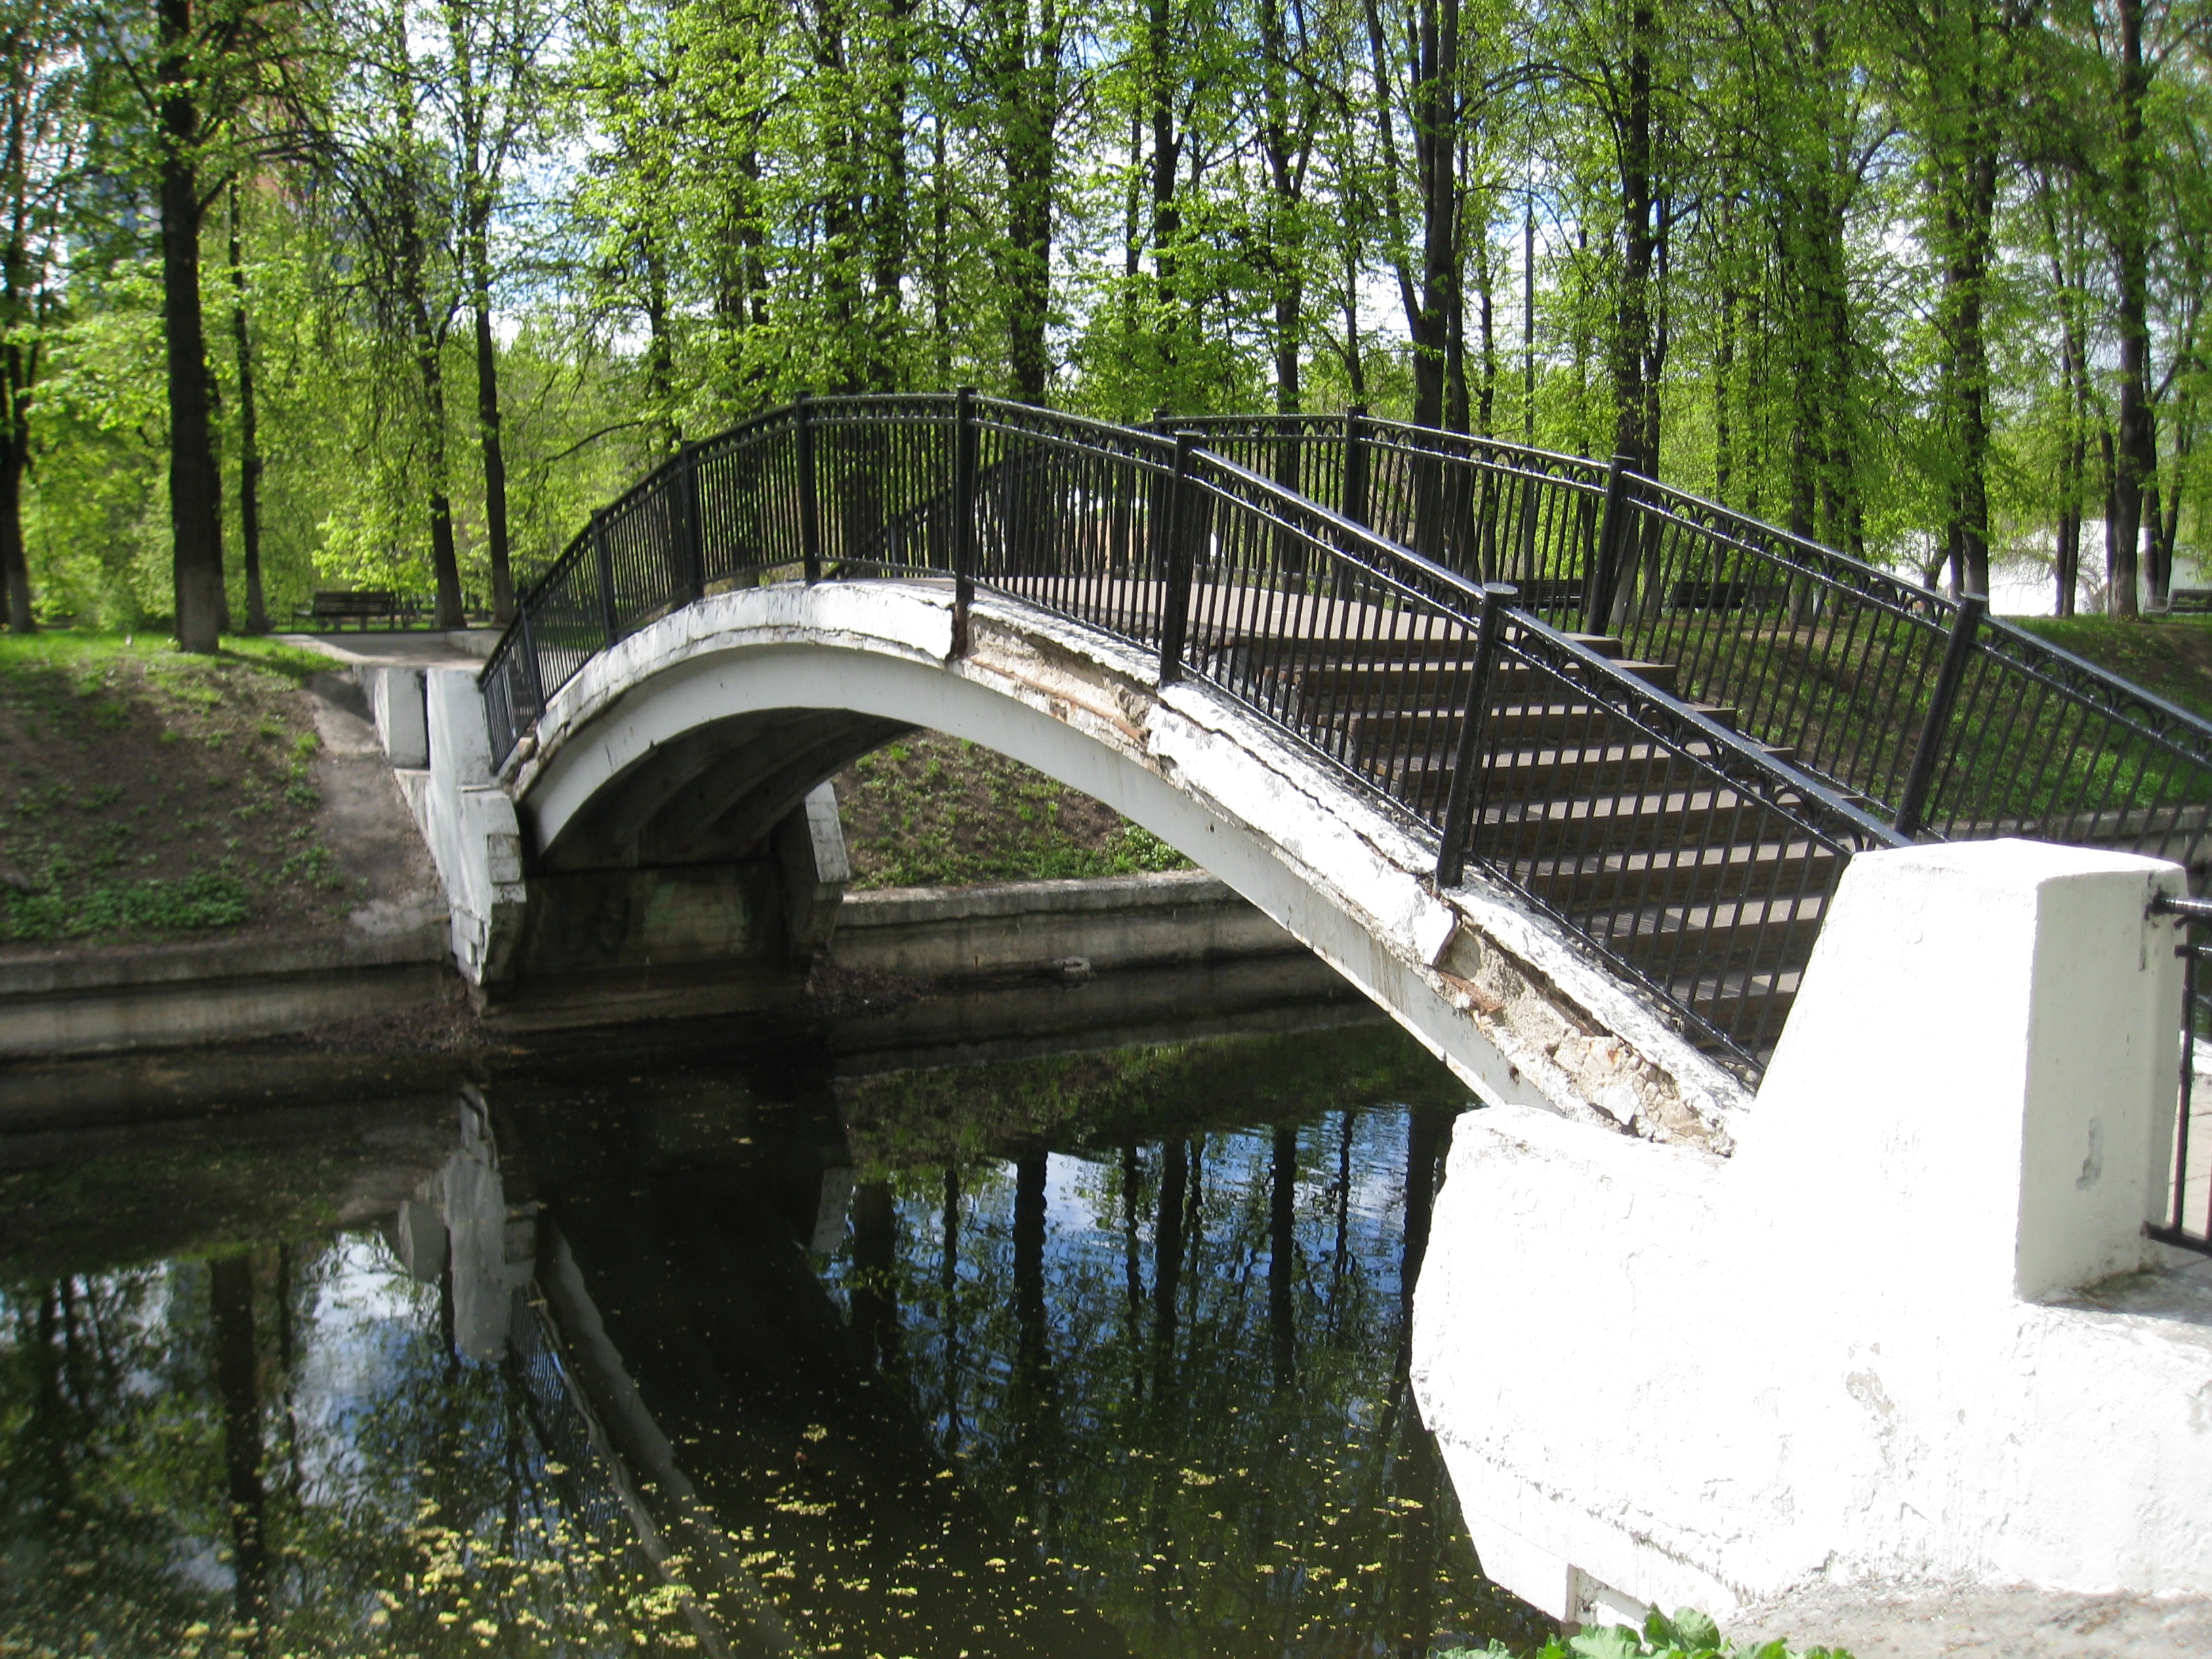
nature, bridge, river, reflection, park, waterway, arch bridge, truss bridge, nonbuilding structure